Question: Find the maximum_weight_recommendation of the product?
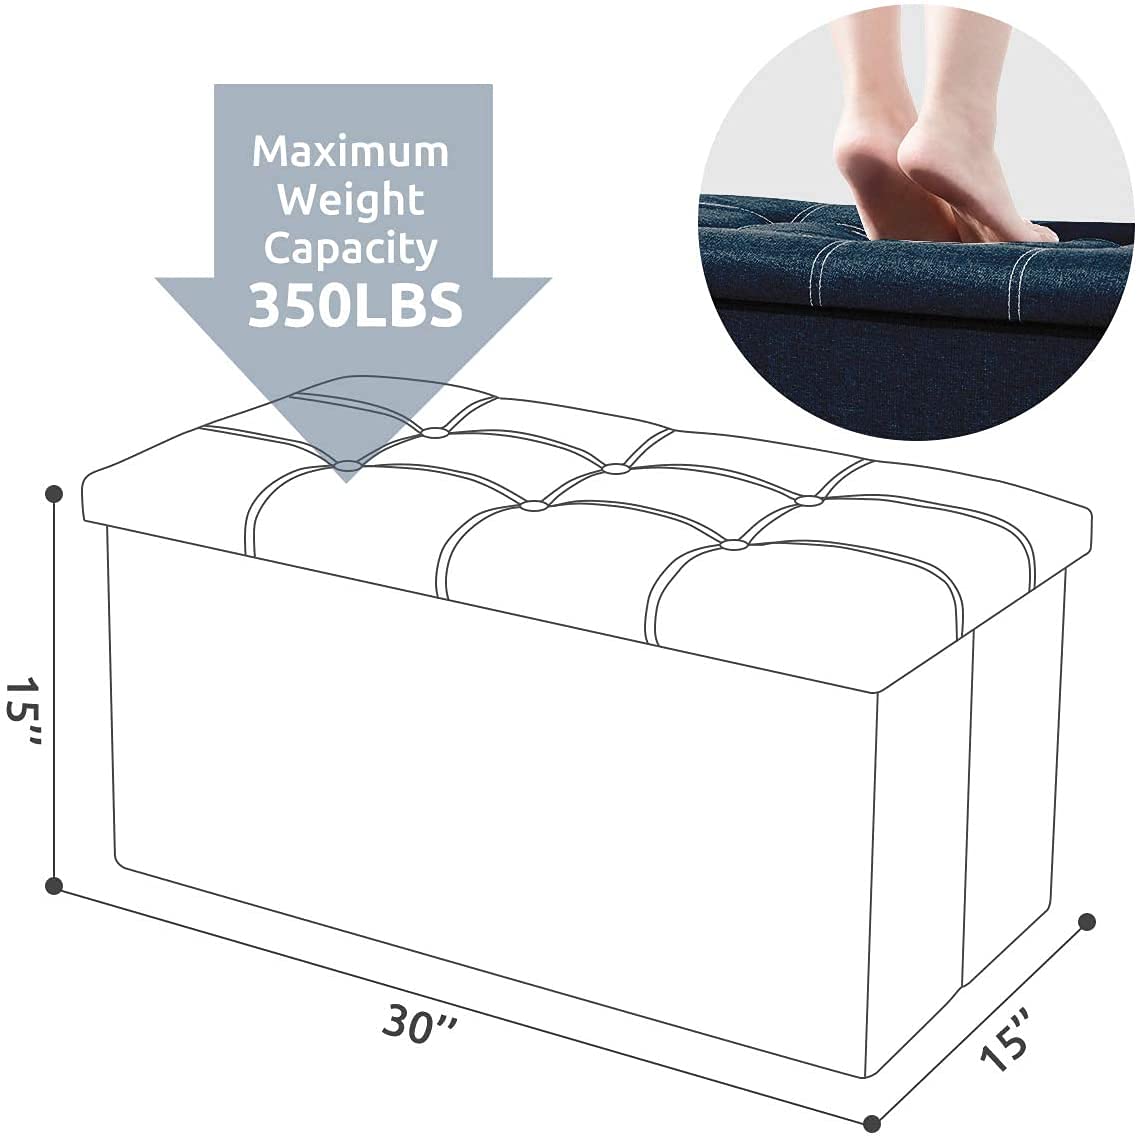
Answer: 350 pound